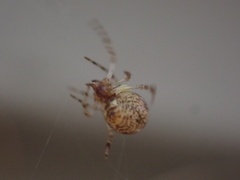
Species: Parasteatoda_tepidariorum